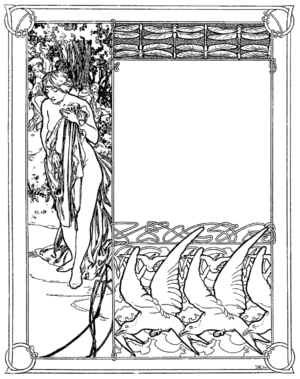
version N&amp
Henri Jules Piazza, né à Rome le 7 juillet 1861 et mort à Paris le 23 octobre 1929, est un éditeur d'art et d'estampes français d'origine italienne, également traducteur, poète et auteur dramatique.